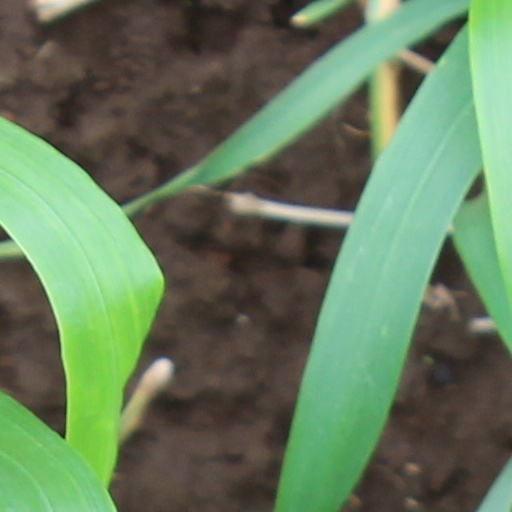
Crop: wheat